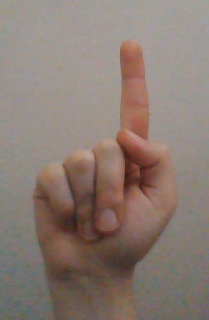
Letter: bb